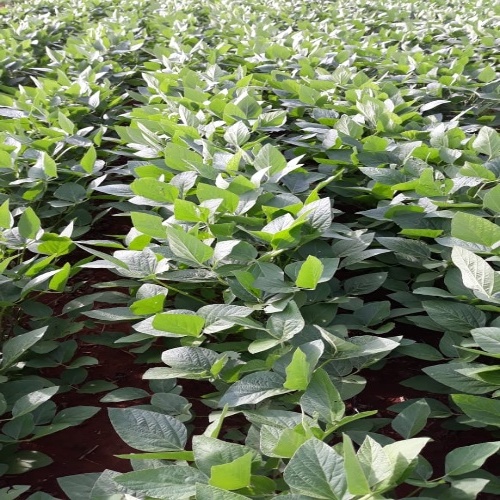
Label: Healthy